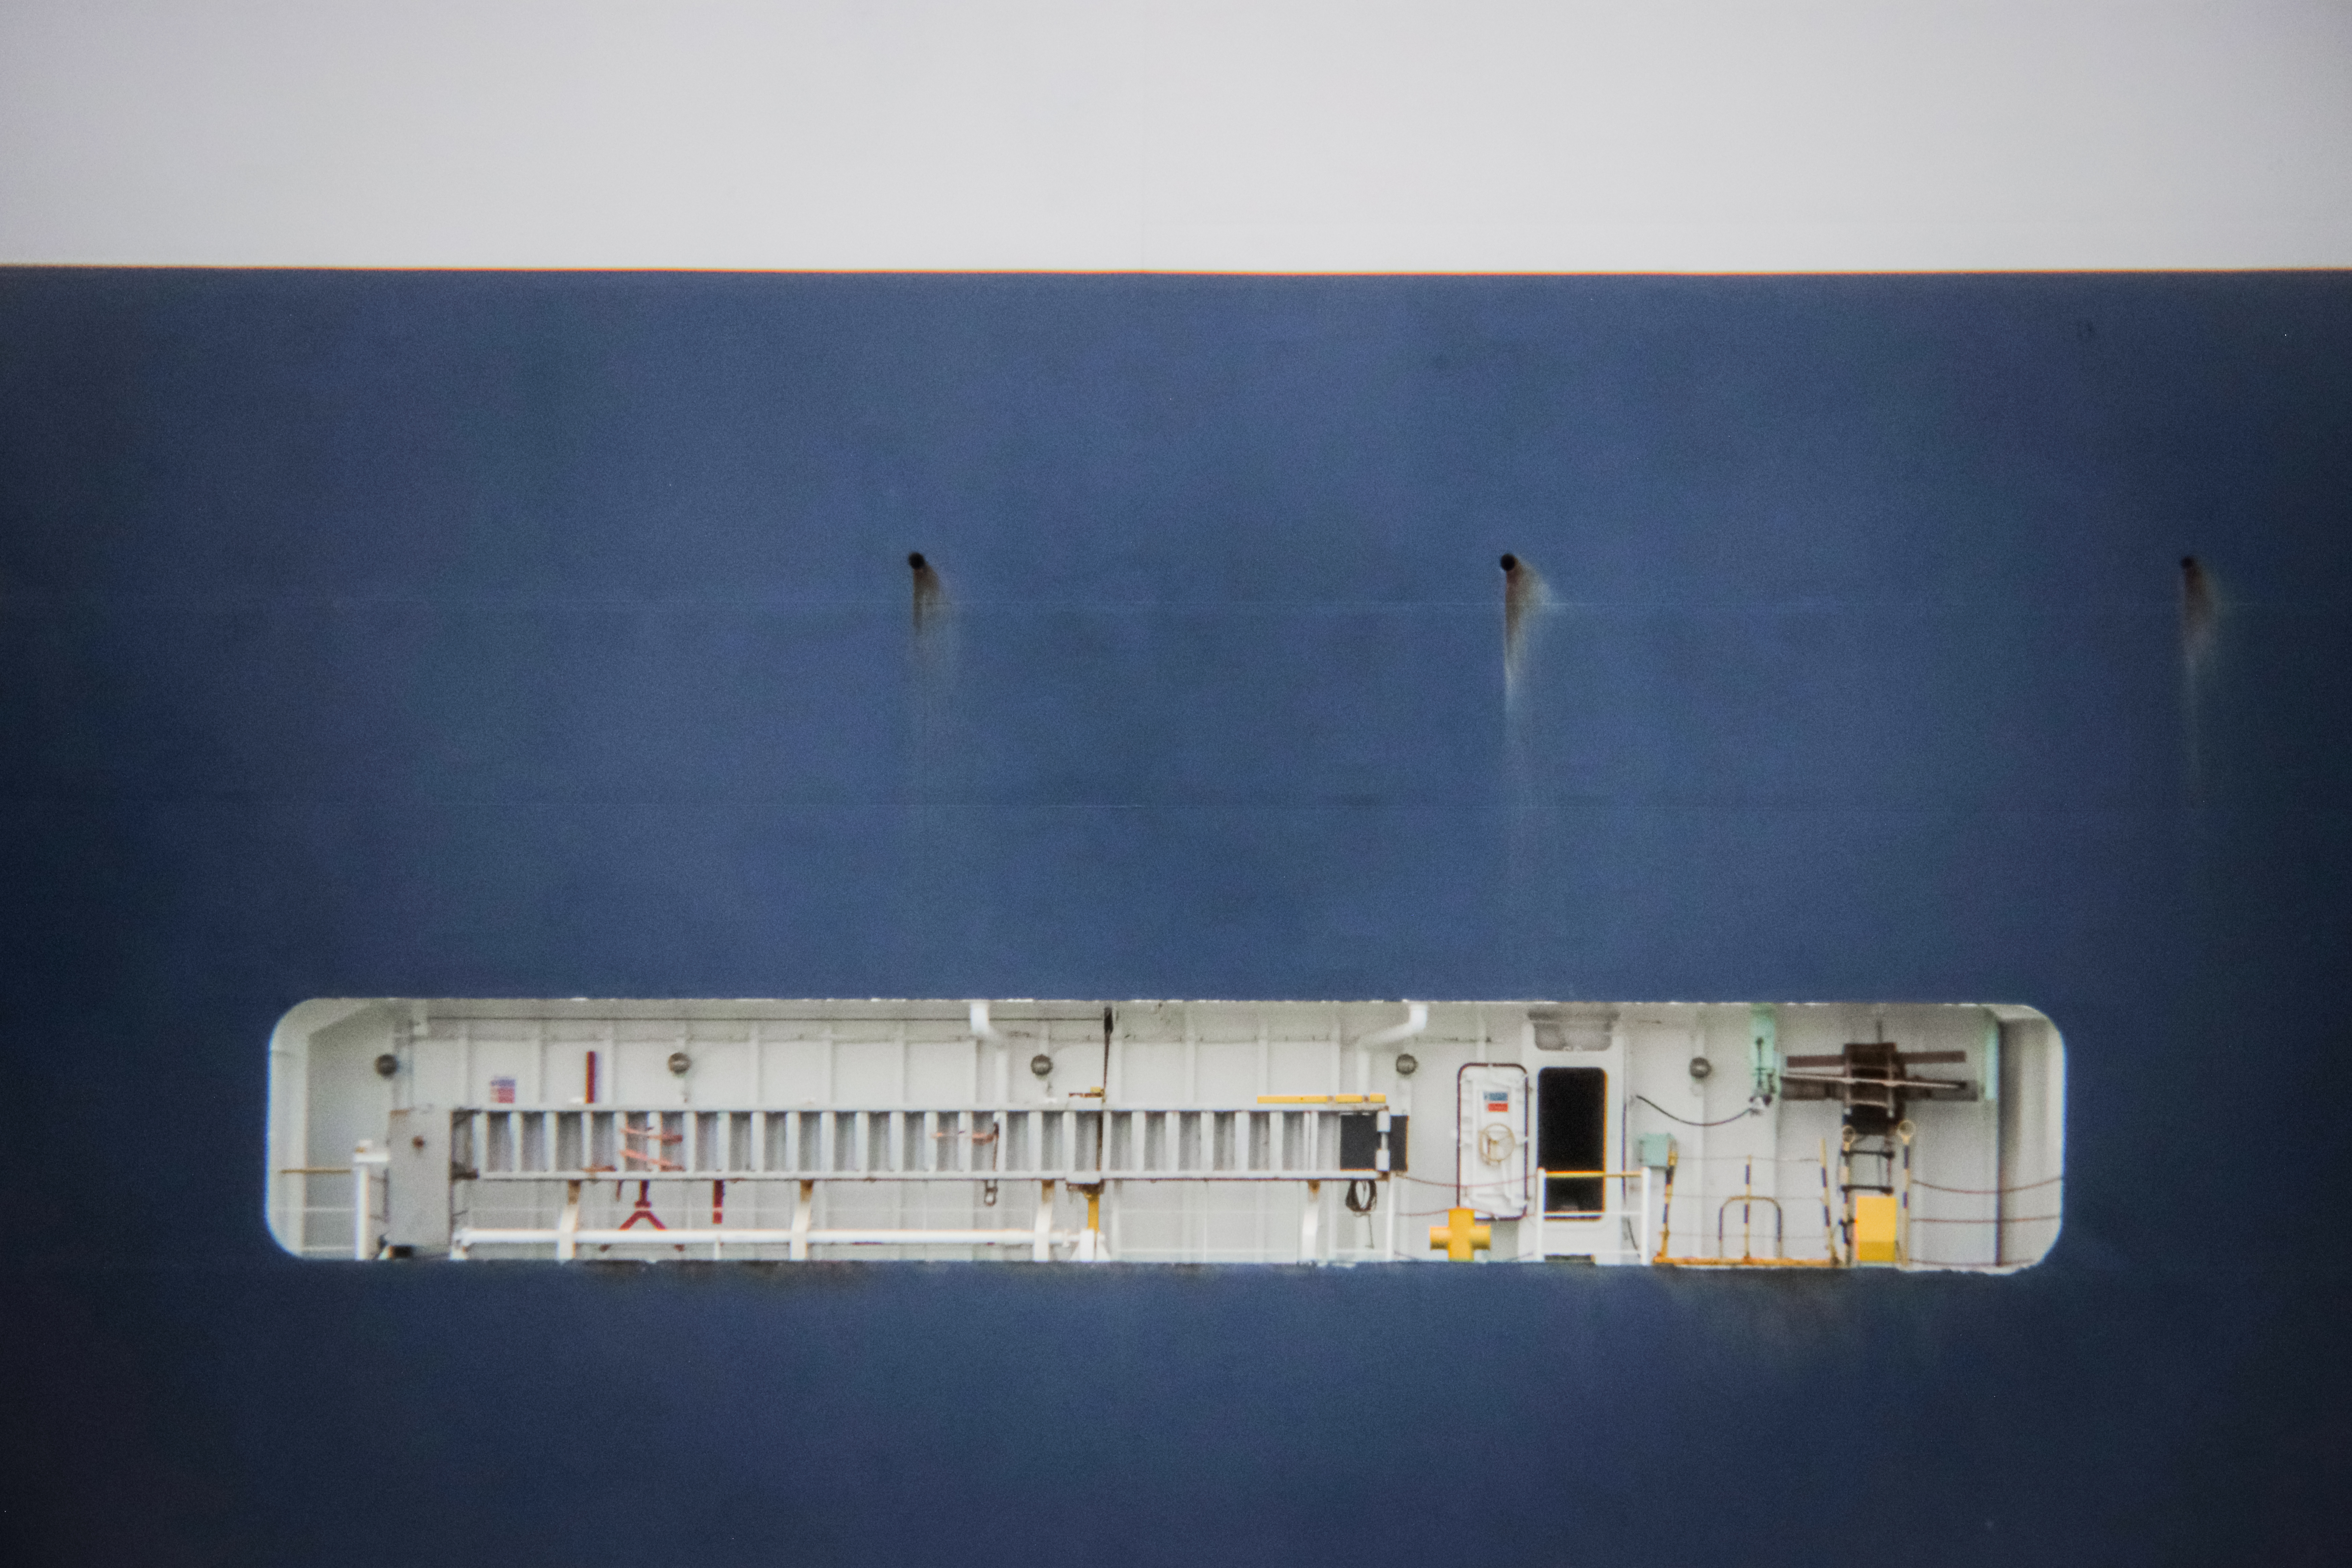
water, sky, clouds, outdoors, boat, industry, tugboat, gas, electronic device, machine, font, rectangle, electronic component, electricity